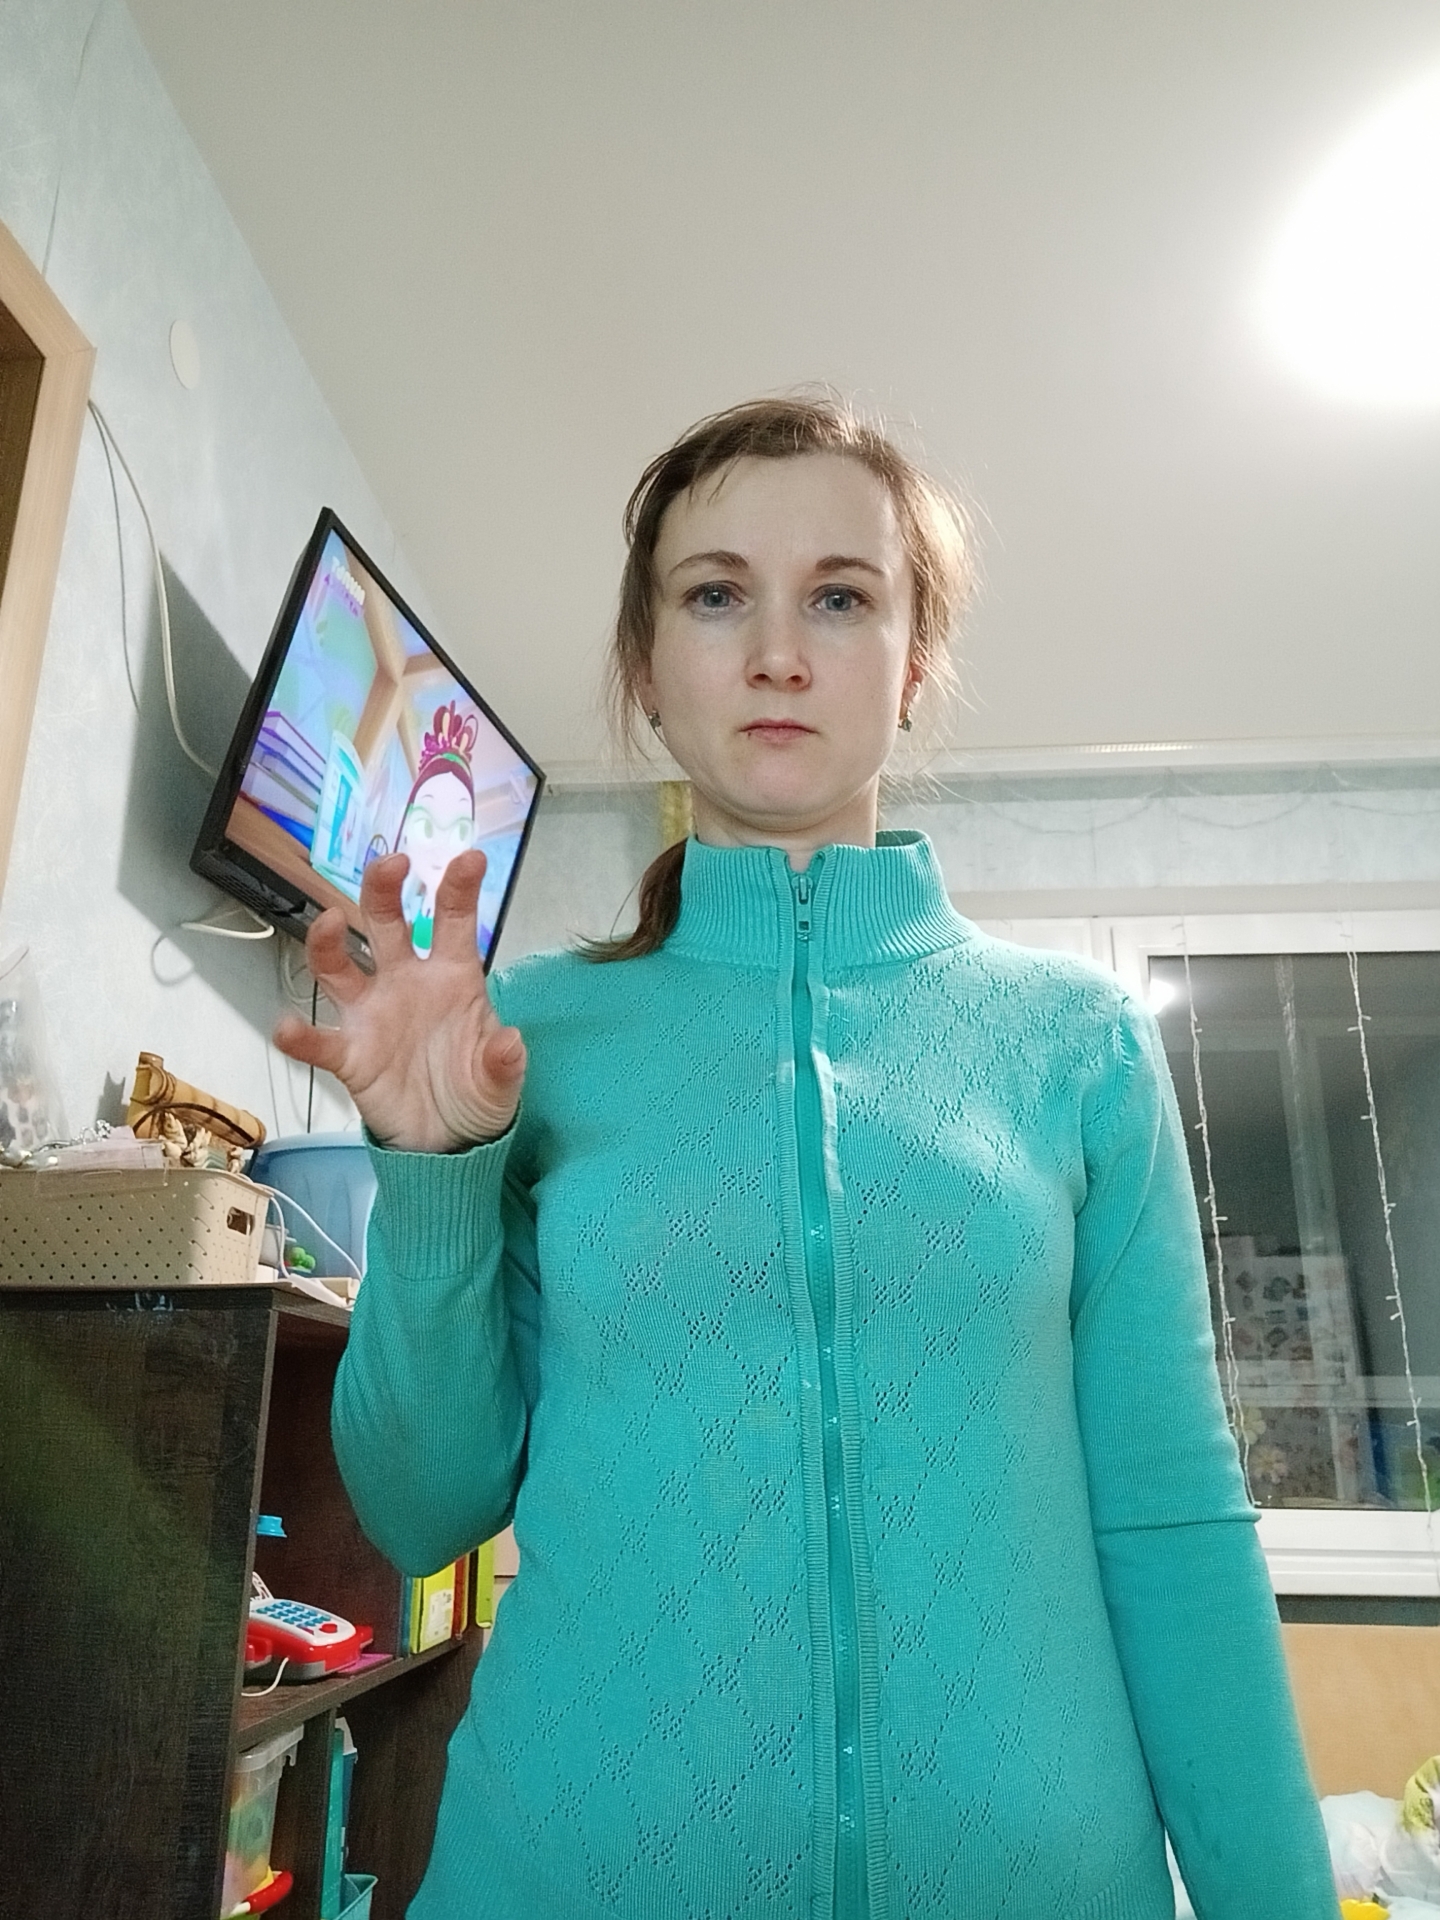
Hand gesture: grabbing